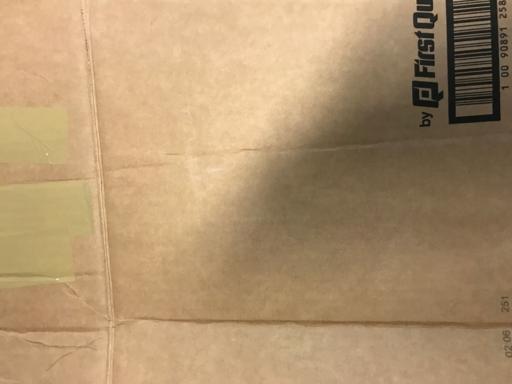
Label: cardboard